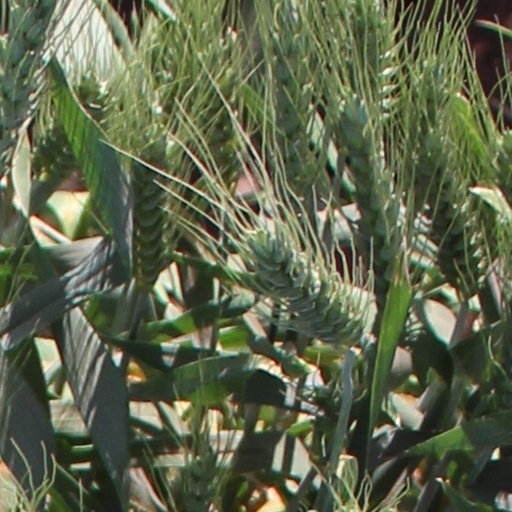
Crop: wheat